History of marine biology

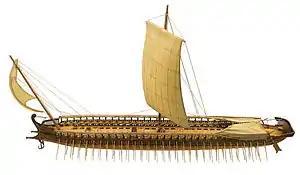
Model of a Greek boat

The history of marine biology can be traced as far back as 1200 BC when the Phoenicians and the Greeks began ocean voyages using celestial navigation. Phoenicians and Greeks were some of the first known explorers to leave their local communities bordering the Mediterranean Sea. They ventured outside the Mediterranean to the Atlantic Ocean with their knowledge of tides, currents and seasonal changes. It wasn't until much later at around 450 BC when observations of natural phenomena related to the oceans started getting recorded. Herodotus (484–425 BC) wrote of the regular tides in the Persian Gulf, the deposition of silt in the Nile Delta and used the term “Atlantic” to describe the western seas for the first time. It was during this time when many of the first observations about the composition of the oceans were recorded.